Macro photography

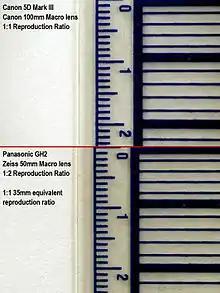
35 mm equivalent magnification: The photograph on top was taken with a full-frame (35 mm) sensor digital SLR camera and a 100 mm macro lens at 1:1 magnification. The photograph on the bottom was taken with a Micro Four Thirds (2× crop) sensor camera and a 50 mm macro lens at 1:2 magnification. The subject height in both images is 24 mm. Photographs taken with these two set-ups will be at practically the same scale at the same print size, lending the photograph on the bottom its 1:1 35 mm equivalent reproduction ratio status.

35 mm equivalent magnification, or 35 mm equivalent reproduction ratio, is a measure that indicates the apparent magnification achieved with a small sensor format, or "crop sensor" digital camera compared to a 35 mm-based image enlarged to the same print size. The term is useful because many photographers are familiar with the 35 mm film format.